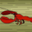
Label: lobster